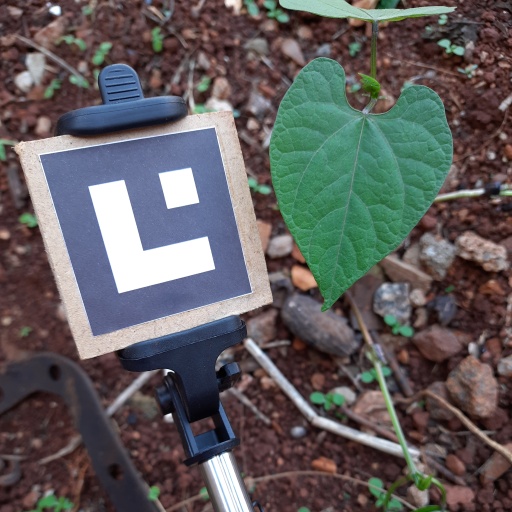
Observations: flat surface, no eating holes, under shade